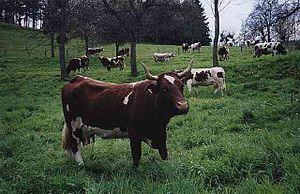
Vache de race ferrandaise.
La ferrandaise est une race bovine française originaire de la chaîne des Puys, dans le sud-ouest du Puy-de-Dôme, et qui doit son nom à la ville de Clermont-Ferrand en Auvergne. C'est une vache barrée, braignée ou poudrée noir/ou/rouge qui a une grande variété de motifs de coloration. Autrefois utilisée indifféremment pour le travail, le lait et la viande, elle a conservé cette mixité et est aussi bien utilisée comme vache laitière que comme vache allaitante de nos jours. Au début du XXᵉ siècle, elle était avec la salers la principale productrice de lait destiné à confectionner les fromages d'Auvergne bénéficiant aujourd'hui d'une AOC. Elle se caractérise aussi par sa rusticité et son adaptation à l'élevage en montagne.
Au cours des siècles, le cheptel bovin français a évolué au fil des croisements de bétail issus de régions proches ou importé. La sélection locale de populations particulières a aussi forgé de nombreuses races parfois limitées à une vallée.